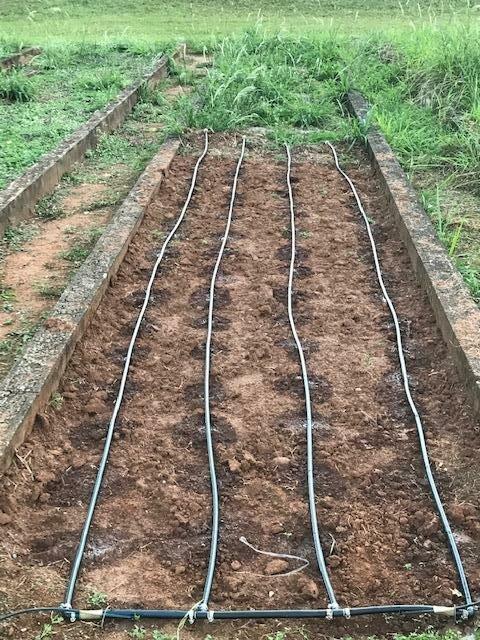
Udongo wenye rangi ya kahawia umetayarishwa wa kilimo ukiwa na mistari minne ya mabomba meusi ya umwagiliaji iliyopangiliwa kwa usawa. Pembeni kuna ukingo  wa mbao unaonyesha mipaka ya shamba.